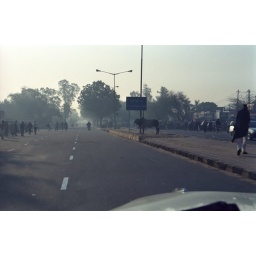
A sacred cow by the highway